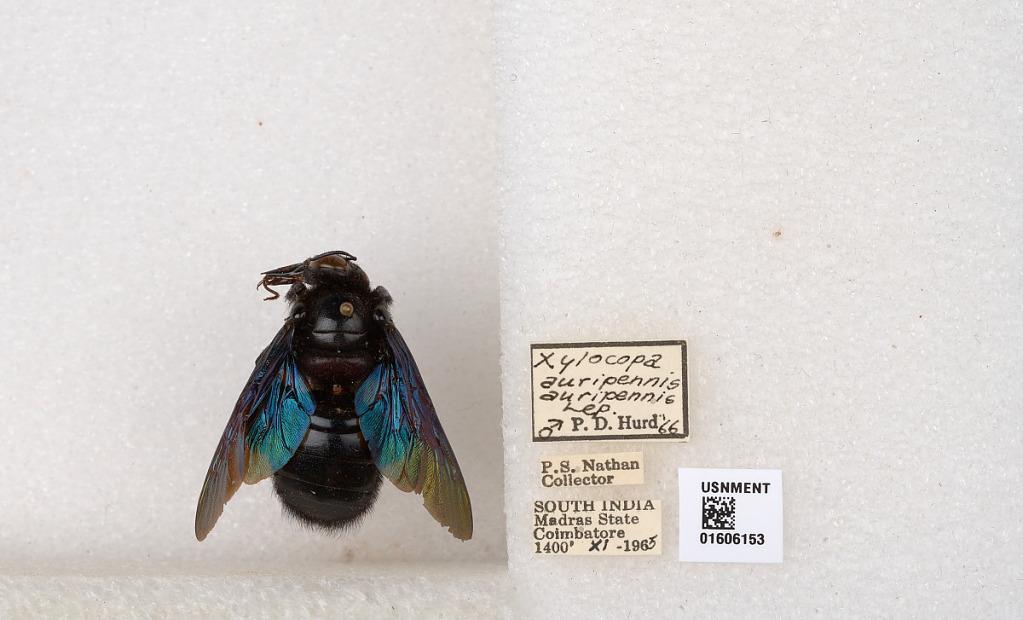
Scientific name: Xylocopa (Biluna) auripennis auripennis Lepeletier
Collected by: P. Nathan
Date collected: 1965-11-1
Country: India
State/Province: Tamil Nadu
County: Coimbatore
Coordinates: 10.9955, 76.9034
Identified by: Hurd, P. D.